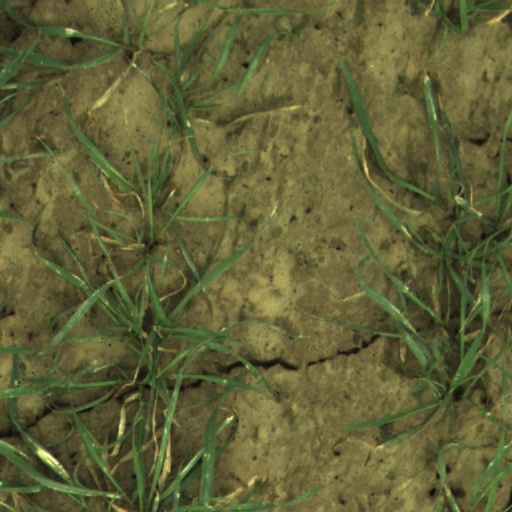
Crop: wheat